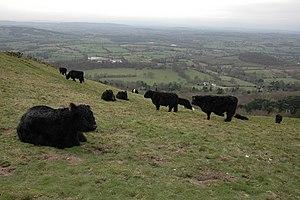
Les collines de Malvern sont une chaîne des comtés anglais du Worcestershire, du Herefordshire et de l'extrémité septentrionale du Gloucestershire. Elles dominent la campagne environnante et les villages du district de Malvern. Au point culminant, un belvédère donne un panorama de la vallée de la Severn avec les collines du Herefordshire et les chaînes galloises, le Canal de Bristol et les cathédrales de Worcester, de Gloucester et de Hereford.